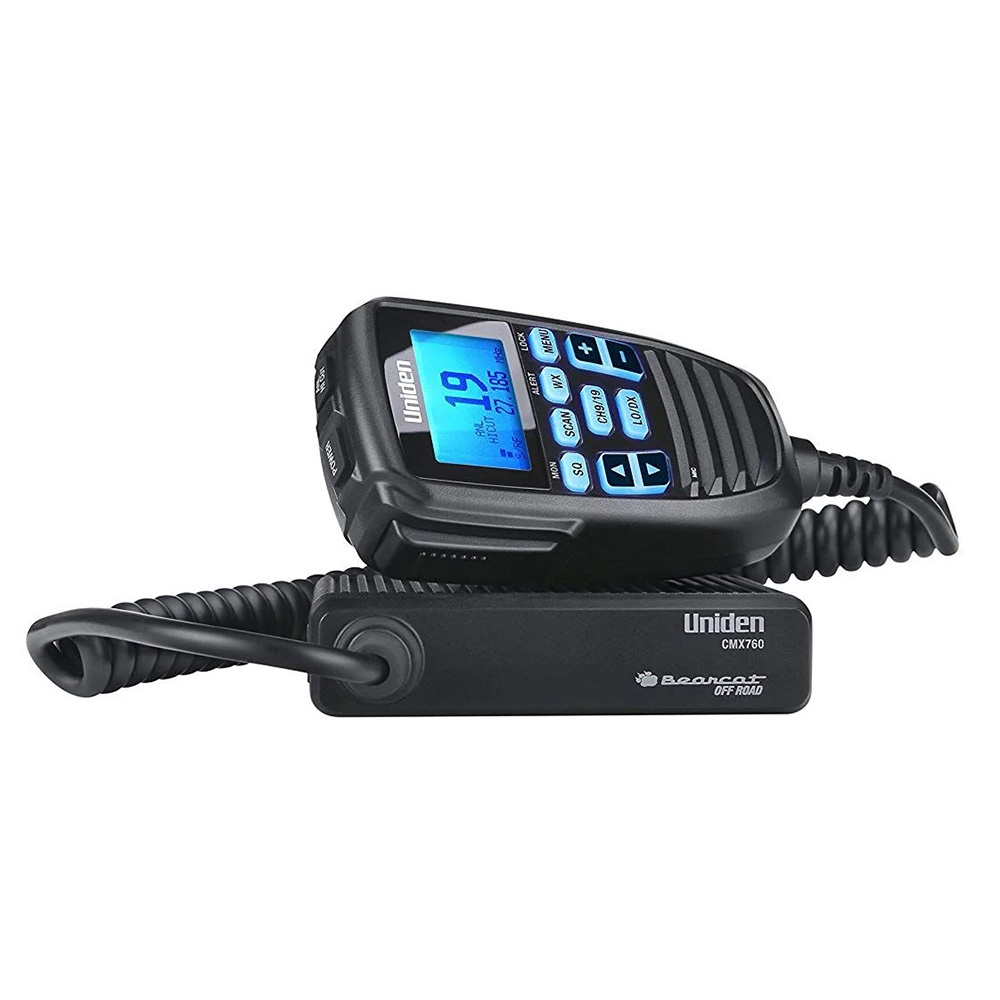
Uniden CMX760 Off-Road CB Radio [CMX760]
Brand: Uniden
CMX760 Off-Road CB Radio The Uniden CMX760 ultra-compact CB radio is great for off-road use and is designed to provide years of trouble-free service. Its rugged components and materials are capable of withstanding harsh environments. It is the perfect choice when space or mounting options are limited. Includes 40-channel operation and NOAA weather alerts. It also includes a compact speaker/mic with all controls on the mic for instant and convenient access. Off-Road Compact 40-Channel CB Radio Enjoy the complete range of 40 CB radio channels to communicate with those around the user. 7-Color Digital Display Choose one of the 7 colors to match the vehicle’s dashboard. NOAA Weather Scan & Alerts One-touch access to local weather information. Instant channel 9 & 19 Quickly set the radio to emergency channels 9 & 19. Roger Beep Automatically transmits a tone when the push-to-talk (PTT) switch is released. Features: Dynamic squelch control Multifunction handset One-touch 9/19 NOAA weather alerts Memory scan Backlit LCD Digital signal strength meter In the Box: CMX760 CB Radio Remote LCD speaker mic Mic hanger and Hardware CMX760 extension cable Slide-mount bracket DC power cord Owner's Manual (pdf)
Category: Electronics > Communications > Communication Radios > CB Radios